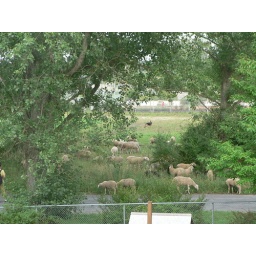
This is what showed up in the field behind our house the other day.